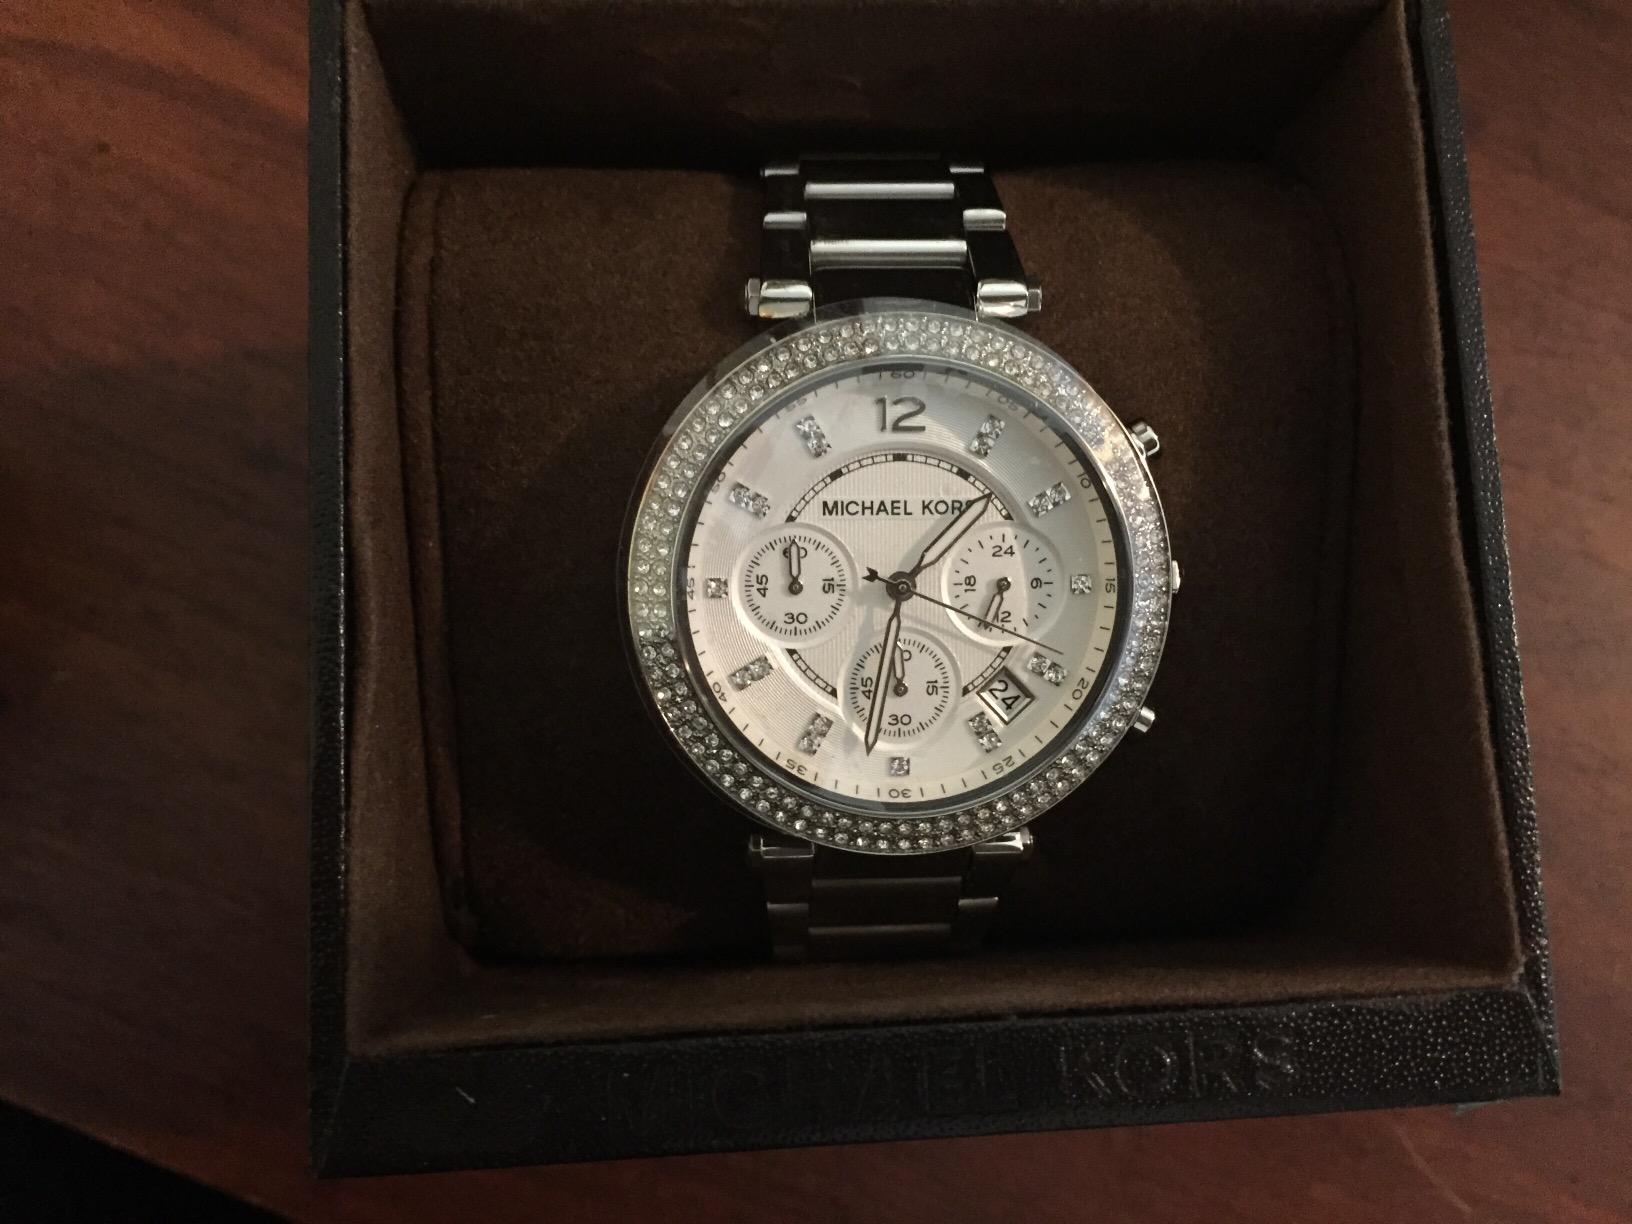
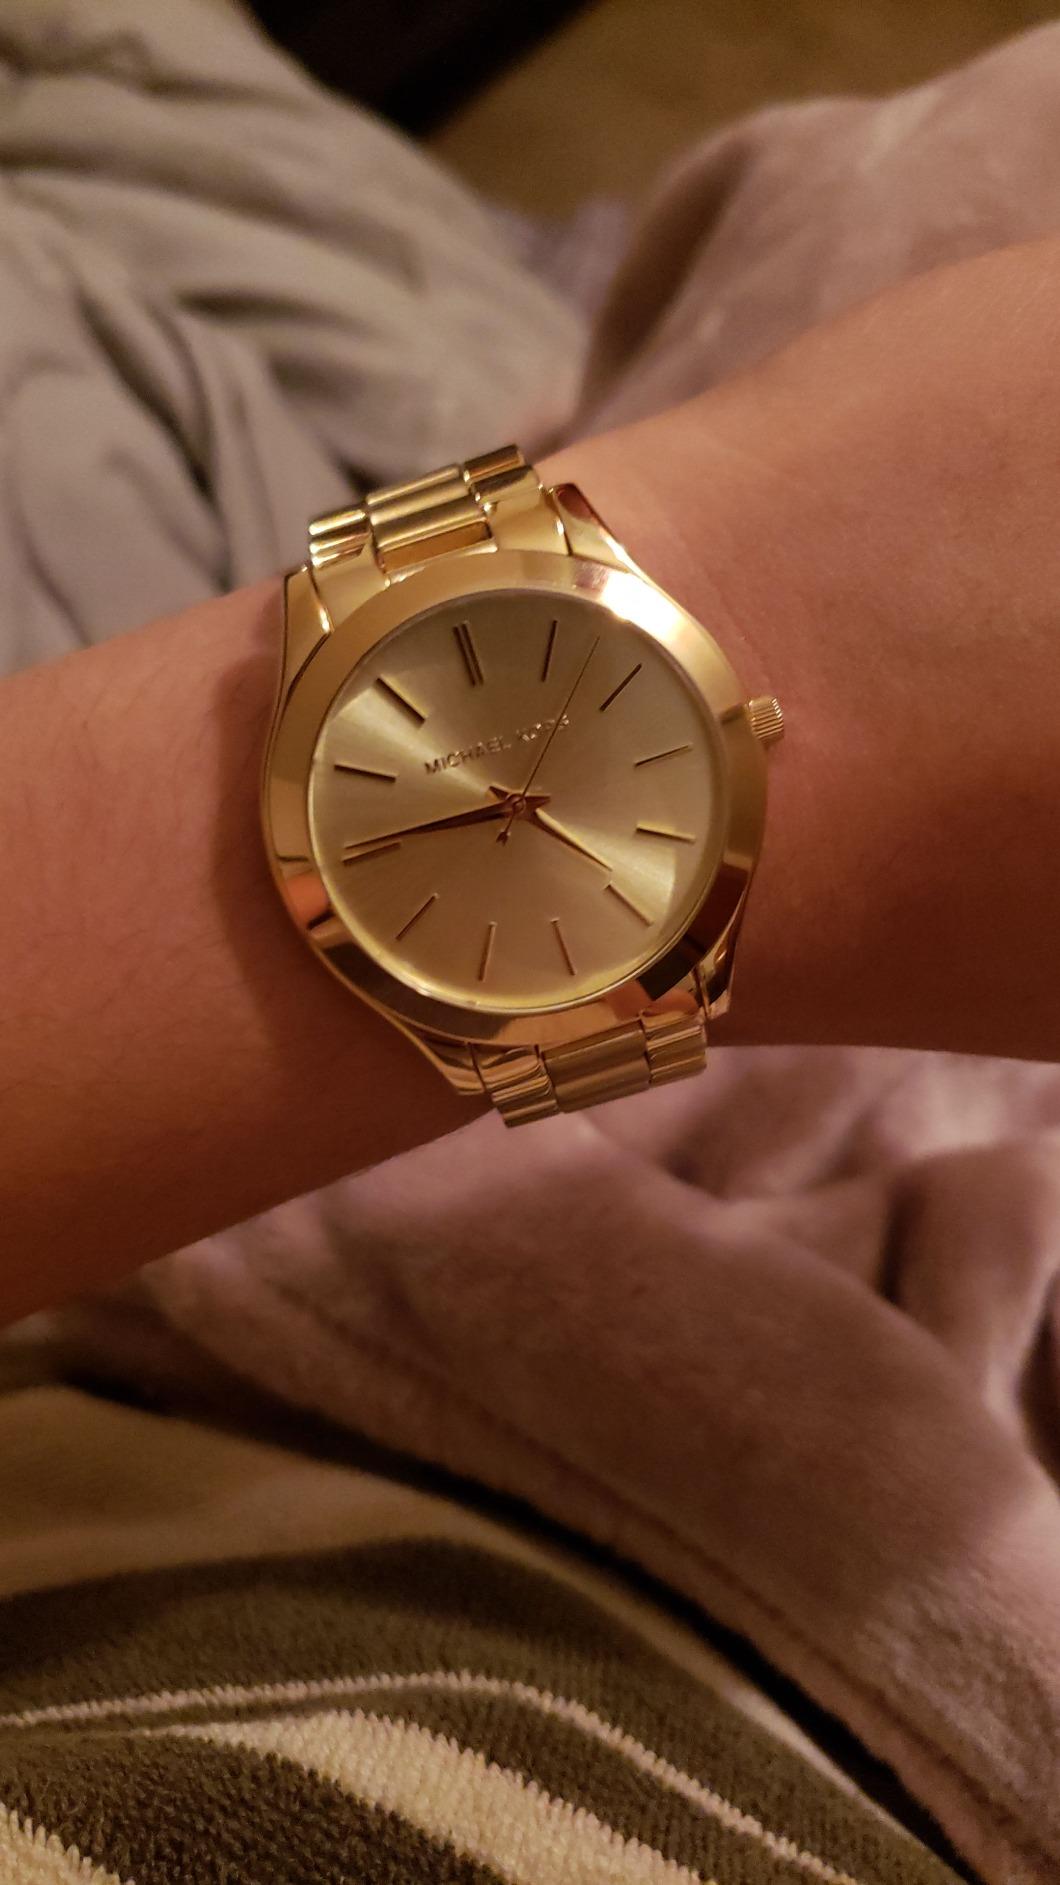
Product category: accessories_watch
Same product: no